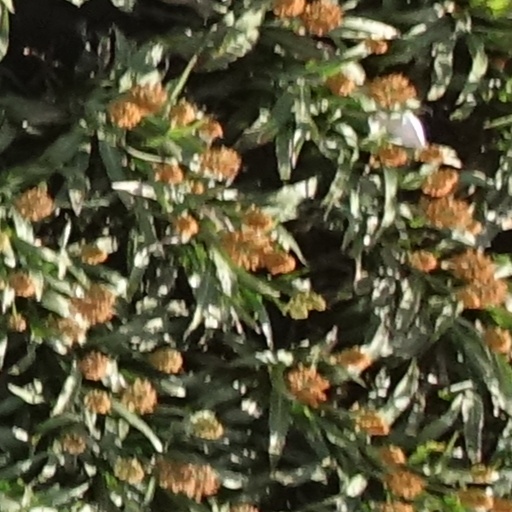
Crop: sorghum